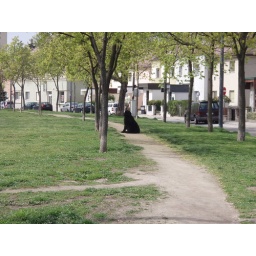
We think that was a person in a dog suit. That thing was huge!